John J. Maresca

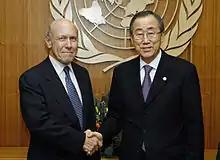
Maresca (left) with Ban Ki-moon

John James Maresca is an Italian-American diplomat, business leader, and educator. Maresca has held a number of posts in the US government including deputy assistant secretary of defense and US ambassador. He has also founded, led, and contributed to a number of prominent NGOs and private sector companies. He served as rector of the United Nations-mandated University for Peace (UPEACE) in Costa Rica until February 2013.